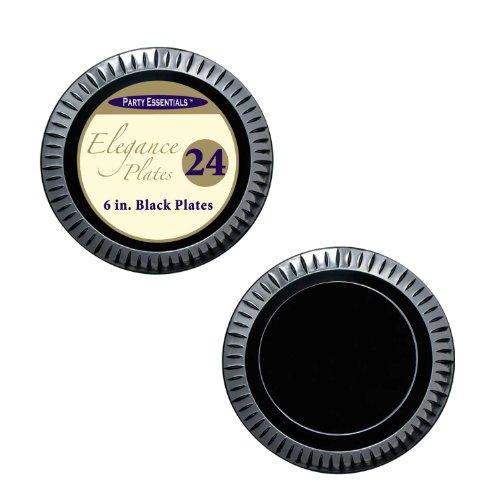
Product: Party Essentials Elegance Quality Hard Plastic 6-Inch Round Party/Dessert Plates, Black, 24 Count
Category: Toys & Games | Party Supplies | Party Tableware | Plates
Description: North West Enterprises elegance quality plastic 6-inch plates are perfect for smaller servings of party fare; available in Black, white, and clear.
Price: $19.33
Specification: ProductDimensions:6.2x0.5x6.2inches|ItemWeight:12ounces|ShippingWeight:2.05pounds(Viewshippingratesandpolicies)|Manufacturer:PartyEssentials|ASIN:B00904OG2K|DomesticShipping:ItemcanbeshippedwithinU.S.|InternationalShipping:ThisitemcanbeshippedtoselectcountriesoutsideoftheU.S.LearnMore|Itemmodelnumber:N628817|DatefirstlistedonAmazon:August16,2013